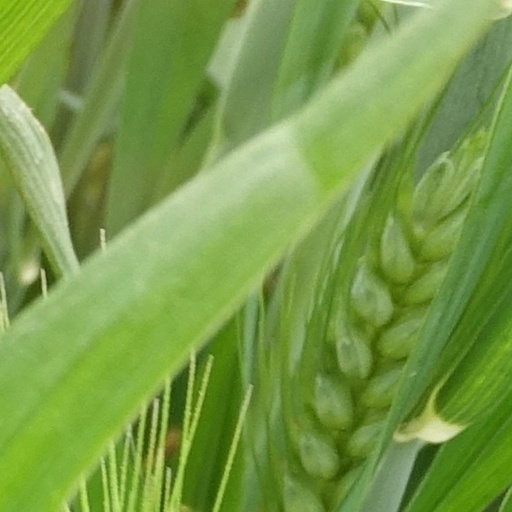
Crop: wheat